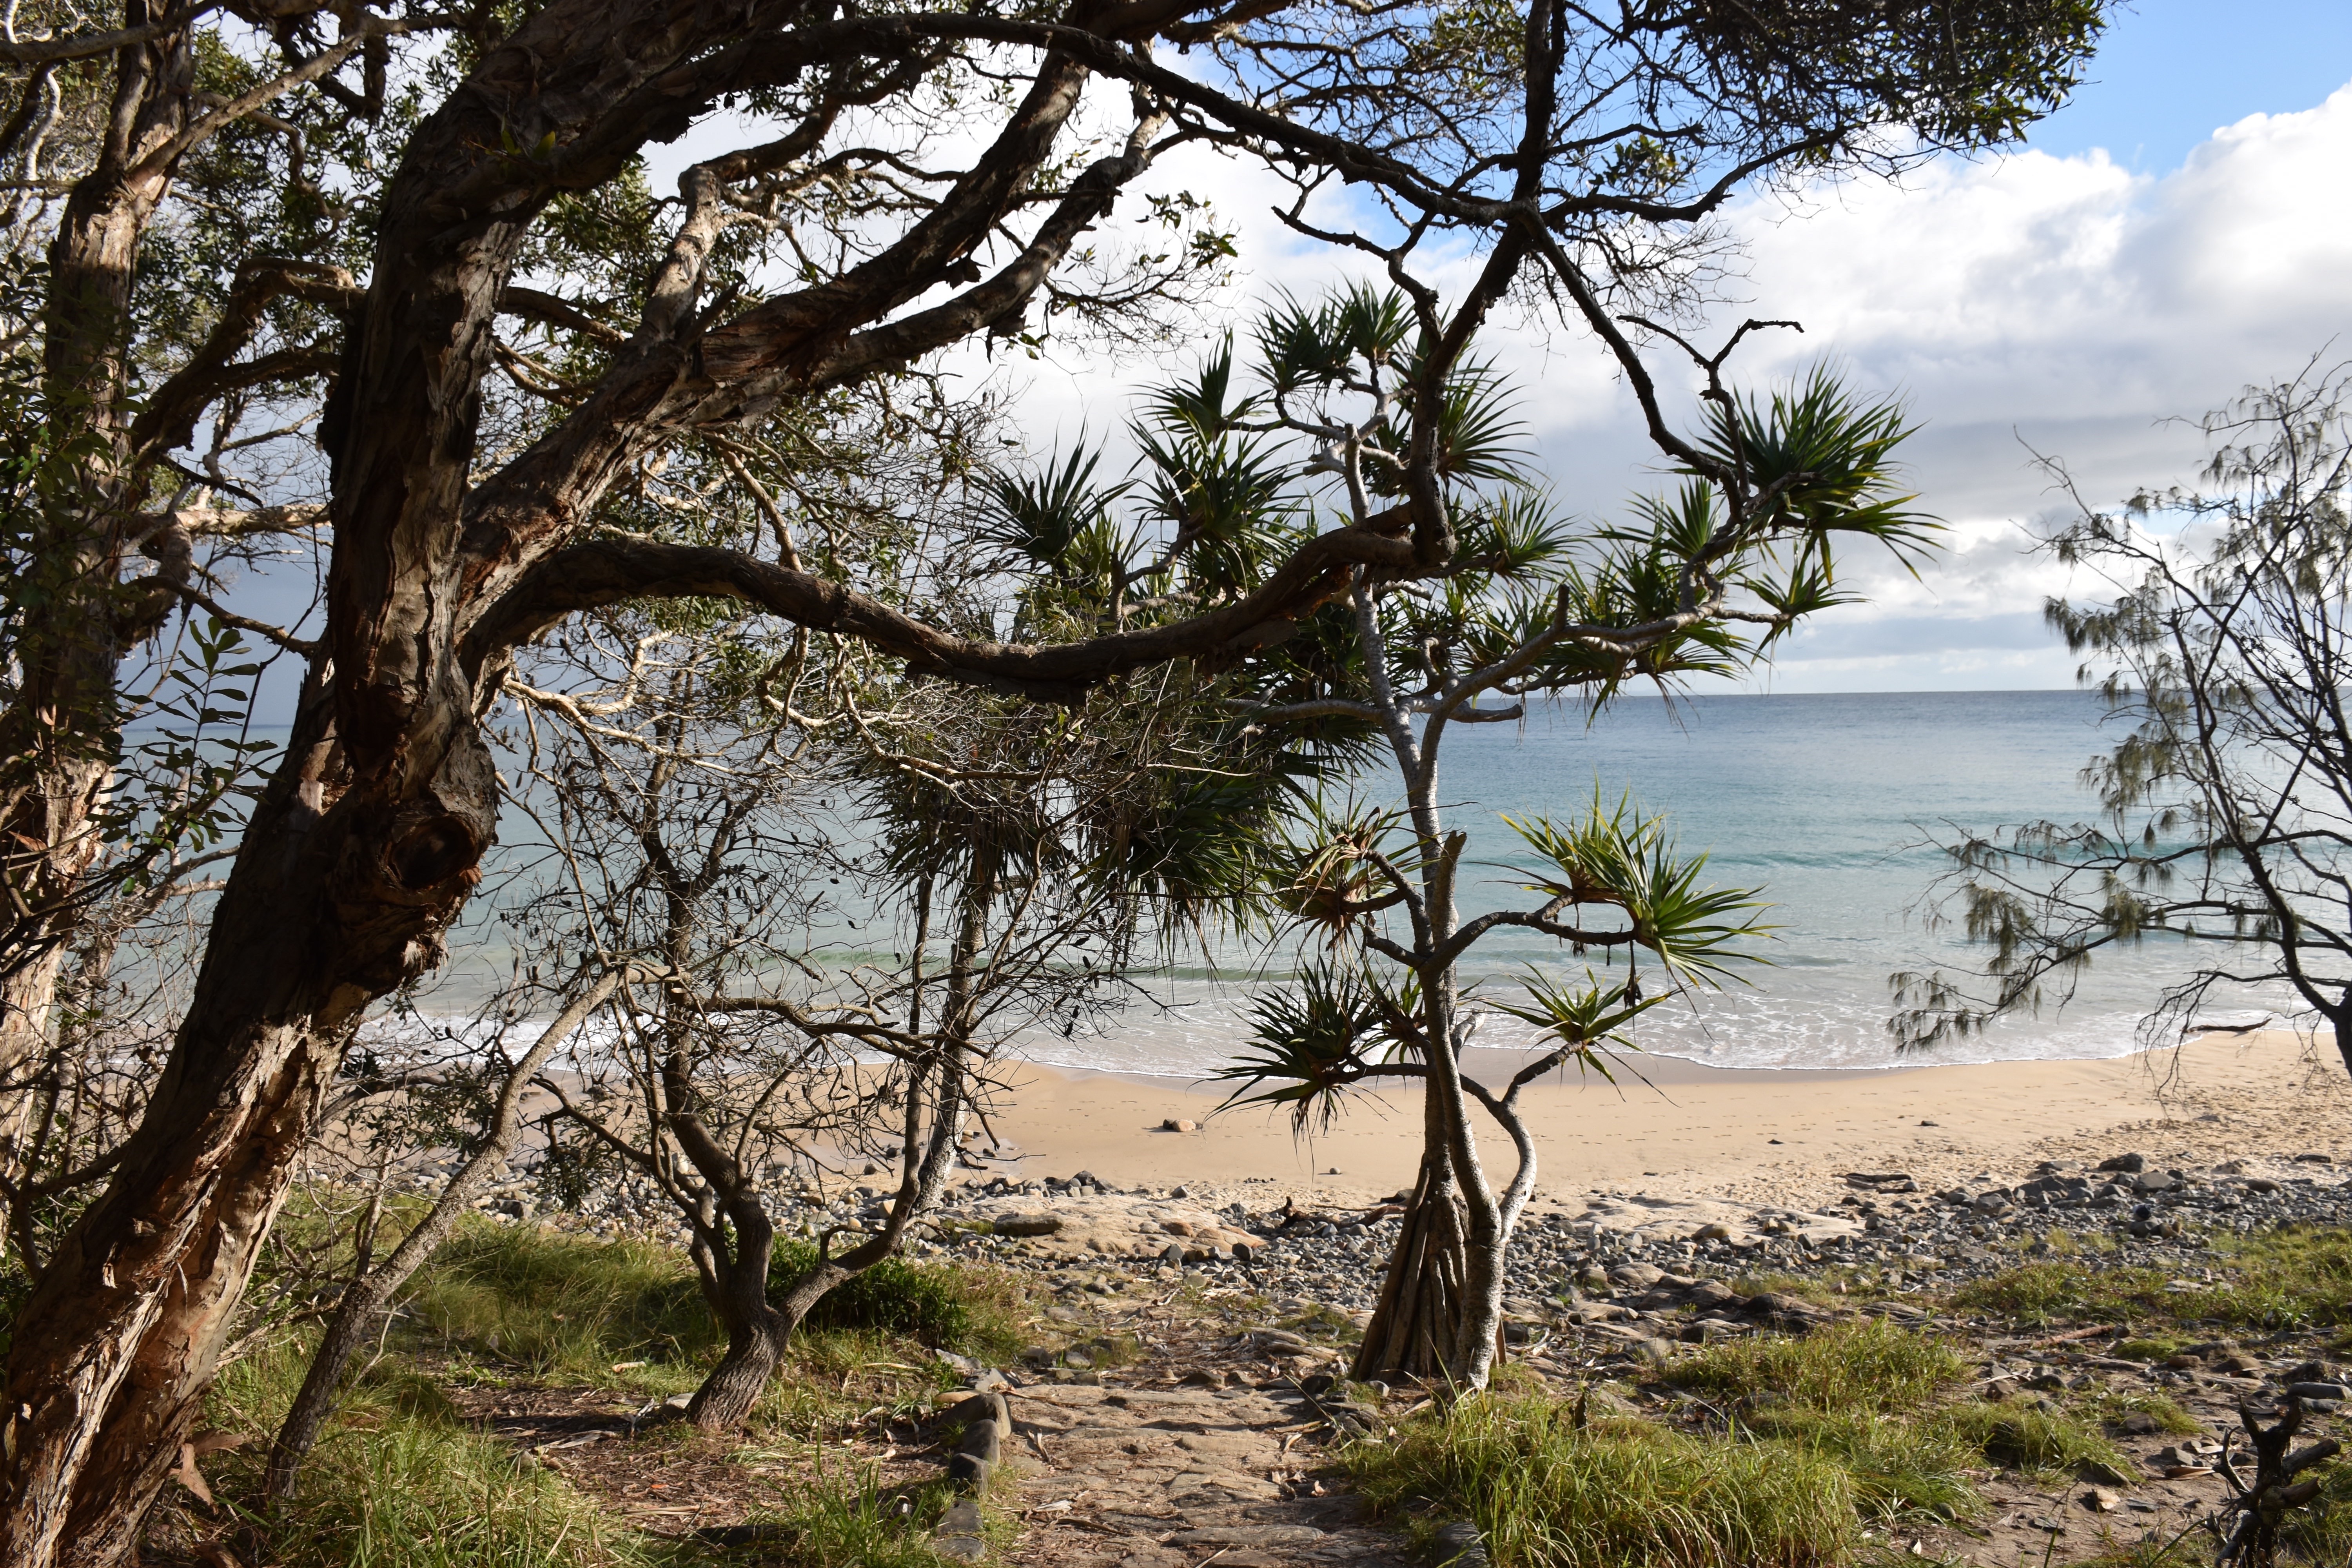
landscape, tree, wilderness, branch, plant, flower, flora, savanna, habitat, ecosystem, natural environment, woody plant